Megalyn Echikunwoke

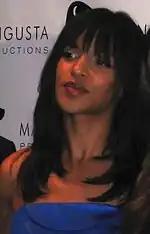
Echikunwoke in 2009

Echikunwoke's first featured role was a guest appearance on "The Steve Harvey Show" in 1998. The following year, she had her first film role in Julie Dash's "Funny Valentines". In 2001, she starred in a lead role on the MTV soap opera "Spyder Games" as Cherish Pardee, a coffee house singer, which ran through the year. She subsequently had a recurring role in the first season of "24" (2001–2002) as David Palmer's daughter Nicole. Beginning in 2003, she appeared as Danika on the comedy series "Like Family", and guest-starred on "Buffy the Vampire Slayer" in the episode "The Killer in Me" (2003). This was followed with a guest role on "Veronica Mars" (2004).